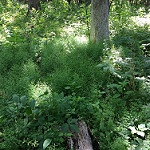
Scene: Outdoor